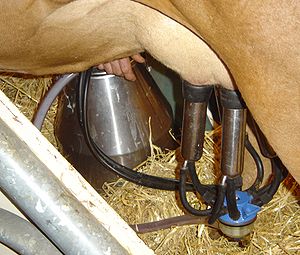
Malkemaskine
En malkemaskine i brug på en ko
"En malkemaskinen er en maskine, der er udviklet til at malke f.eks. køerne på en gård. Den blev udviklet af svenskeren Gustaf de Laval og skulle erstatte ""malkepigerne"".